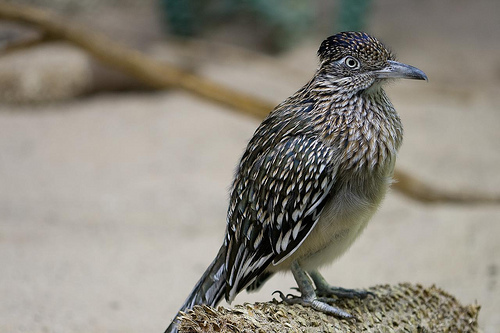
the bird is black and white speckled with thick grey tarsals.
this is a black and white spotted bird with a white eye.
this bird is spotted black and white in color, with a white and black beak and a white eye ring.
the bird has a yellow eyering and a long black bill that is curved.
this crested bird is patterned back with white accents and a long, thin black beak.
this bird is brown with black and has a long, pointy beak.
this bird has a white belly and white streaks throughout its body.
a bird that has a lot of feathers and a large bill.
the bird is brown and white speckled and has a belly that is white in color.
a small bird with black and white feathers, white belly, white eyering, and a small gray beak.
Species: Geococcyx